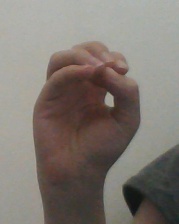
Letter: ha